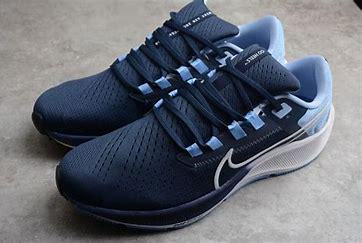
Brand: Nike
Model: College Air Zoom Pegasus 38